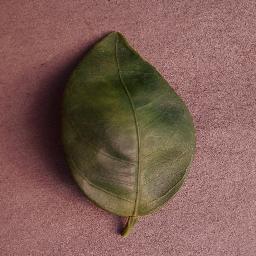
Label: Orange___Haunglongbing_(Citrus_greening)